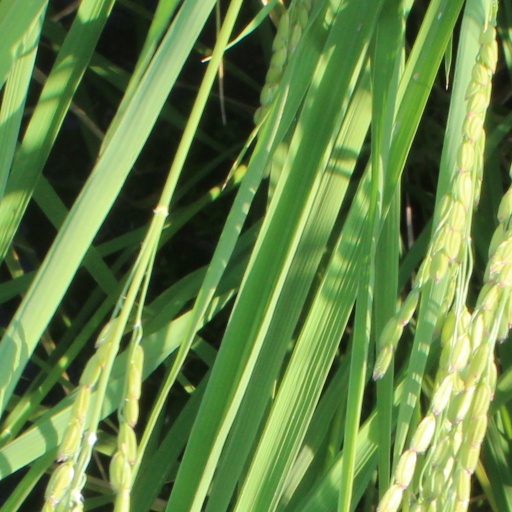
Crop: rice